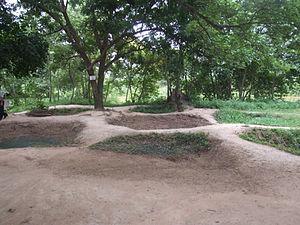
Choeung Ek était le principal lieu d'exécution et charnier de prisonniers du Kampuchéa démocratique, le régime des Khmers rouges, lorsque celui-ci présidait aux destinées du Cambodge, de 1975 à 1979. Il se trouve à 17 km au sud-ouest de Phnom Penh et s'étend sur deux hectares.